Monmouthshire Beacon

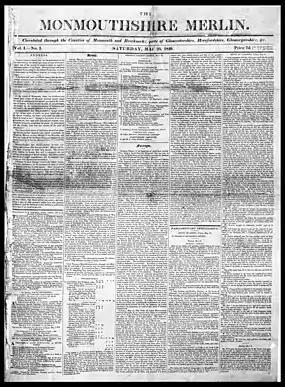
Front page of the earliest surviving copy of the Welsh newspaper The Monmouthshire Merlin; 23 May 1829

The Monmouthshire Beacon is a weekly tabloid newspaper covering the areas of Monmouthshire, south Herefordshire and western Gloucestershire. It has been in continuous publication since 1837. Since 1980 the newspaper has been part of the Tindle Newspaper Group of local newspapers owned by Farnham Castle Newspapers and chaired by Sir Ray Tindle (1926–2022).